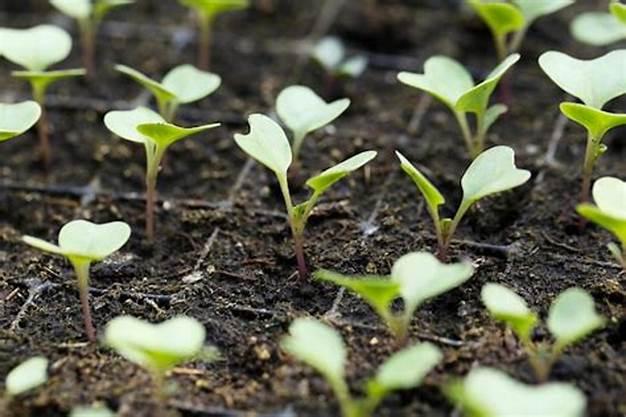
Eneo maalumu lenye udongo wenye rangi nyeusi wenye kuashiria rutuba, pakiwa na vyumba vidogo vyenye umbo mraba vilivyopandwa miche iliyoota na kuchipua kwa rangi ya kijani kibichi, ikiashiria kuwa ni eneo maalumu linalotumika kwa ajili ya kilimo cha upandaji mbegu.